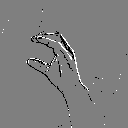
ASL letter: c